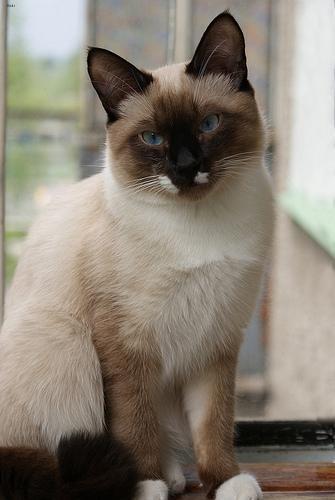
Siamese